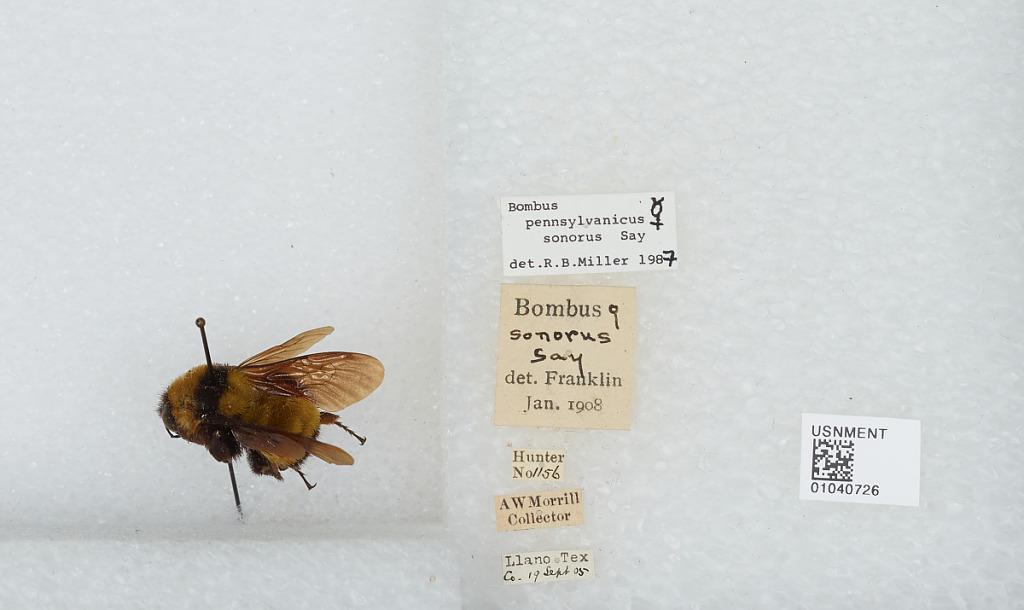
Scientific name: Bombus (Fervidobombus) sonorus Say
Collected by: A. Morrill
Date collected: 1905-9-19
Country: United States
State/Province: Texas
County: Llano
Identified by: Franklin